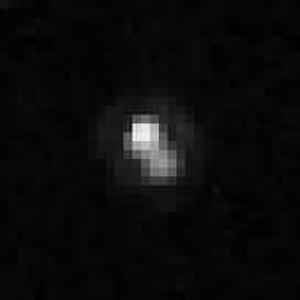
Phorcys est un satellite naturel en orbite autour de Céto. Il a été découvert le 11 avril 2006 par Keith S. Noll, Harold F. Levison, William M. Grundy et Denise C. Stephens à l'aide du télescope spatial Hubble. Phorcys mesure 134 kilomètres, plus des trois quarts de la taille de son primaire Céto qui en mesure 172 ; le couple forme donc un astéroïde double.